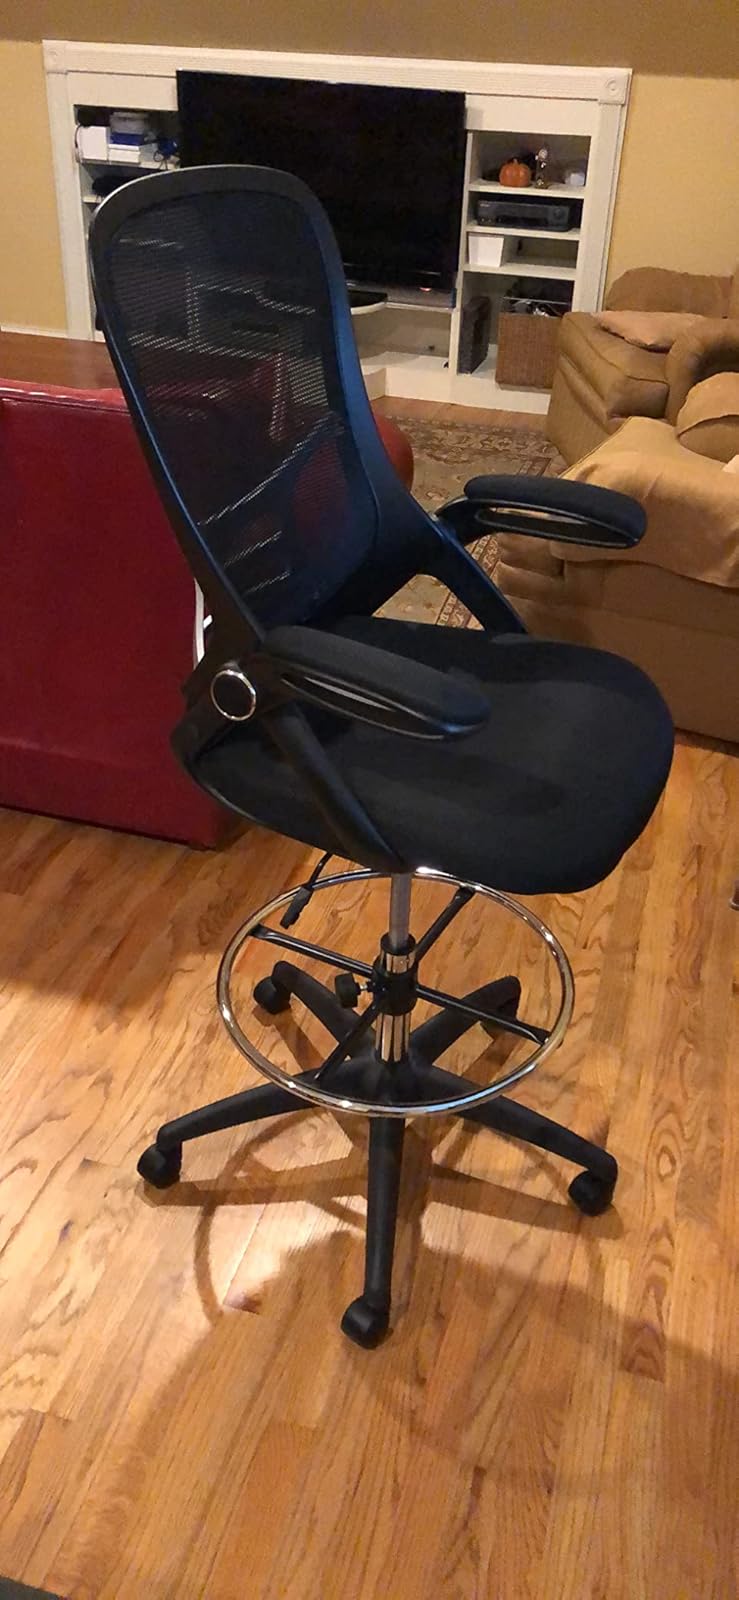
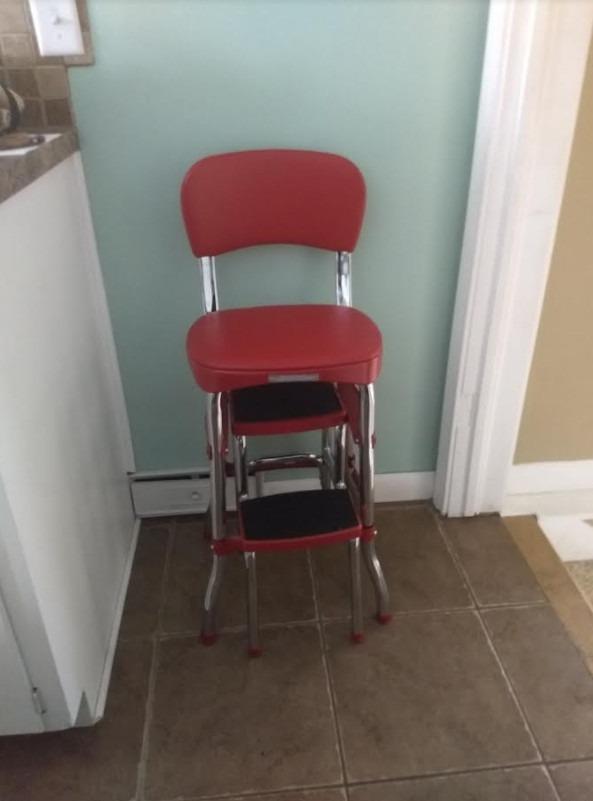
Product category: items_chair
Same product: no